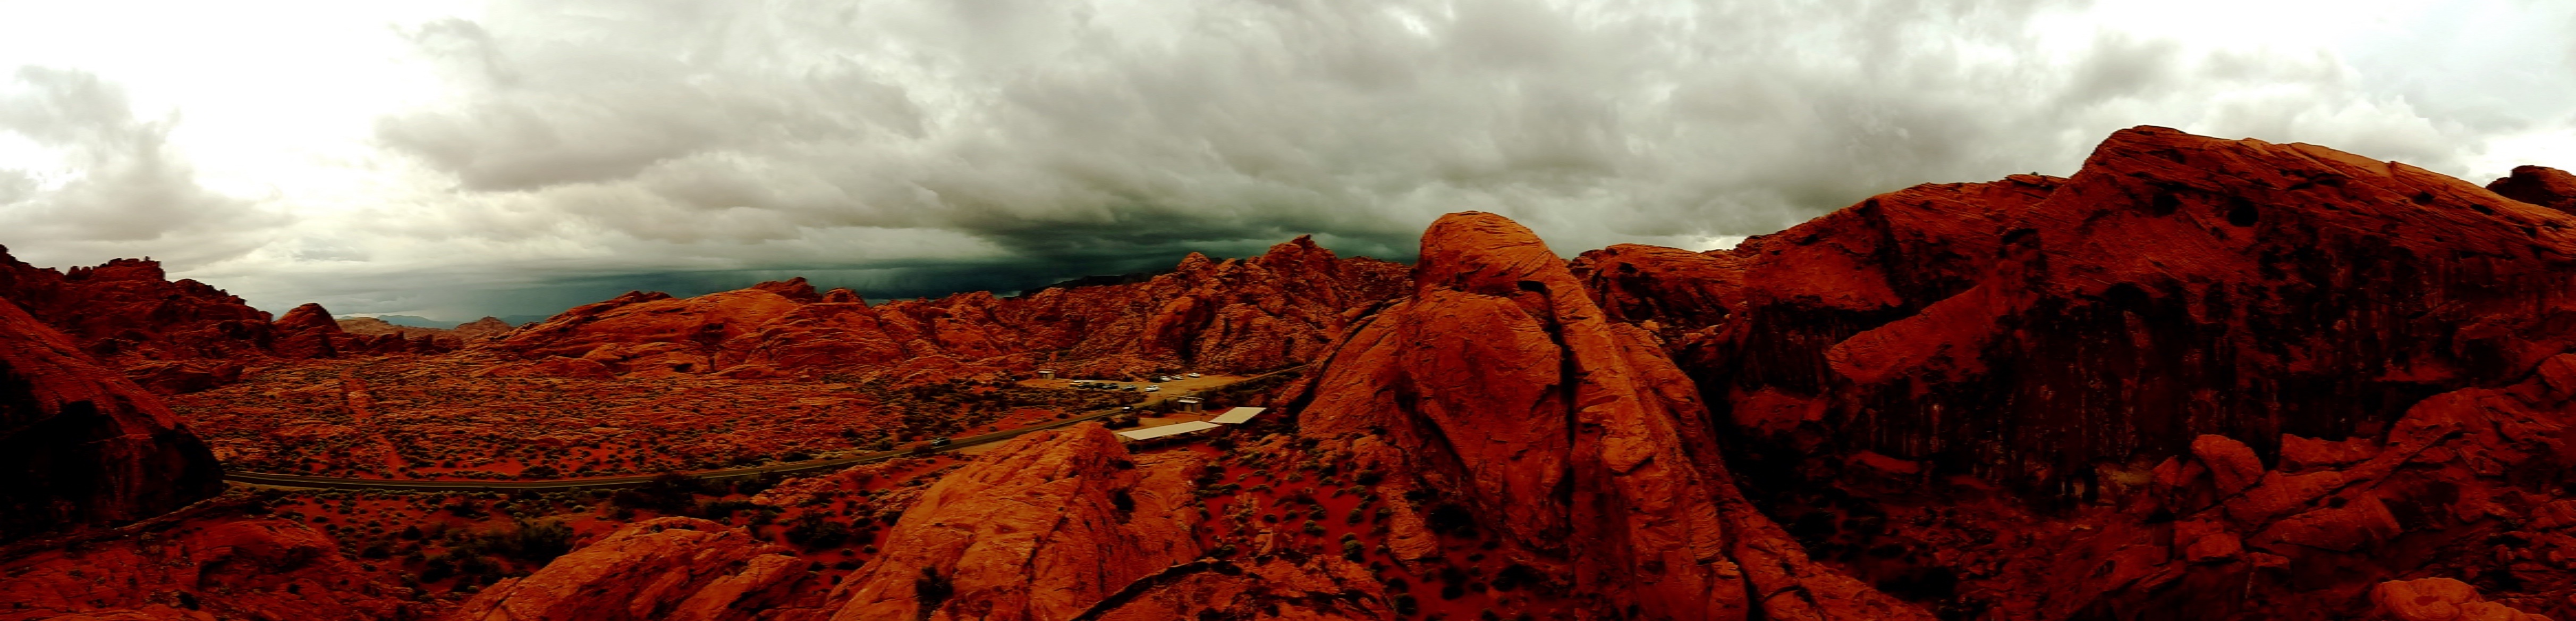
rock, mountain, formation, red, autumn, canyon, plateau, landform, geographical feature, geological phenomenon